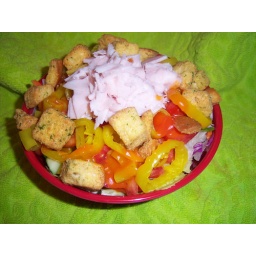
using red basket in background